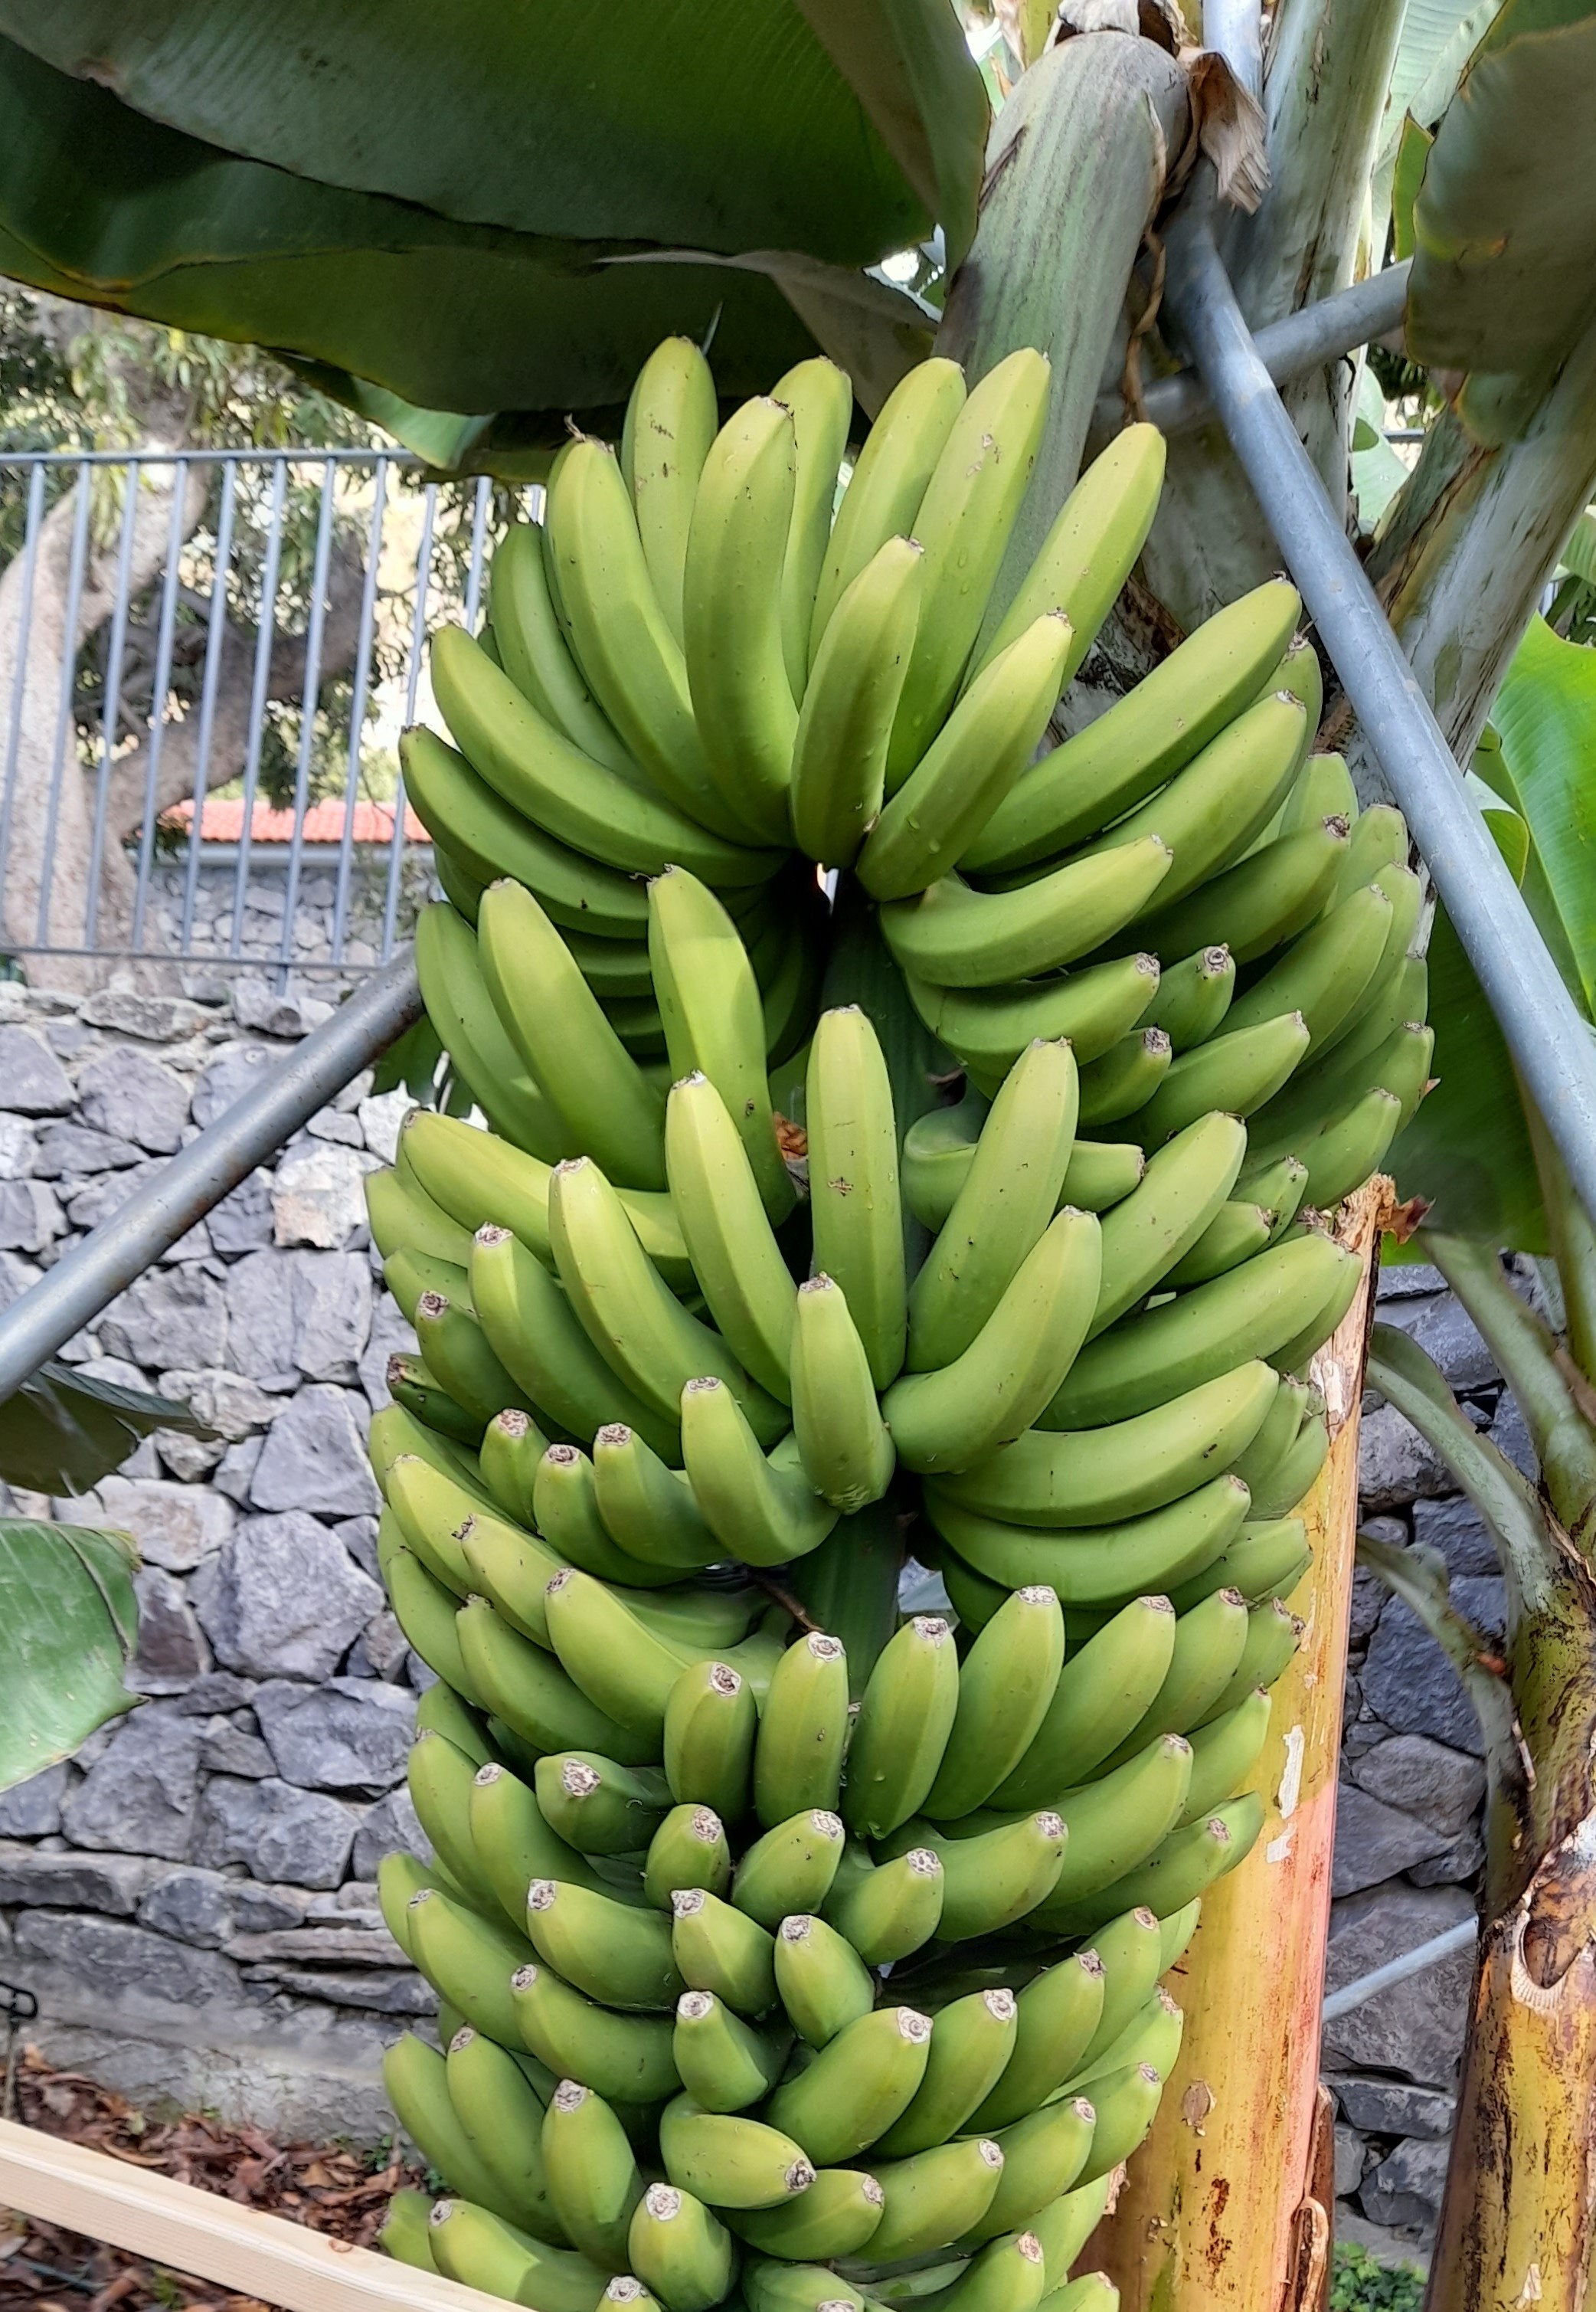
Label: Cut